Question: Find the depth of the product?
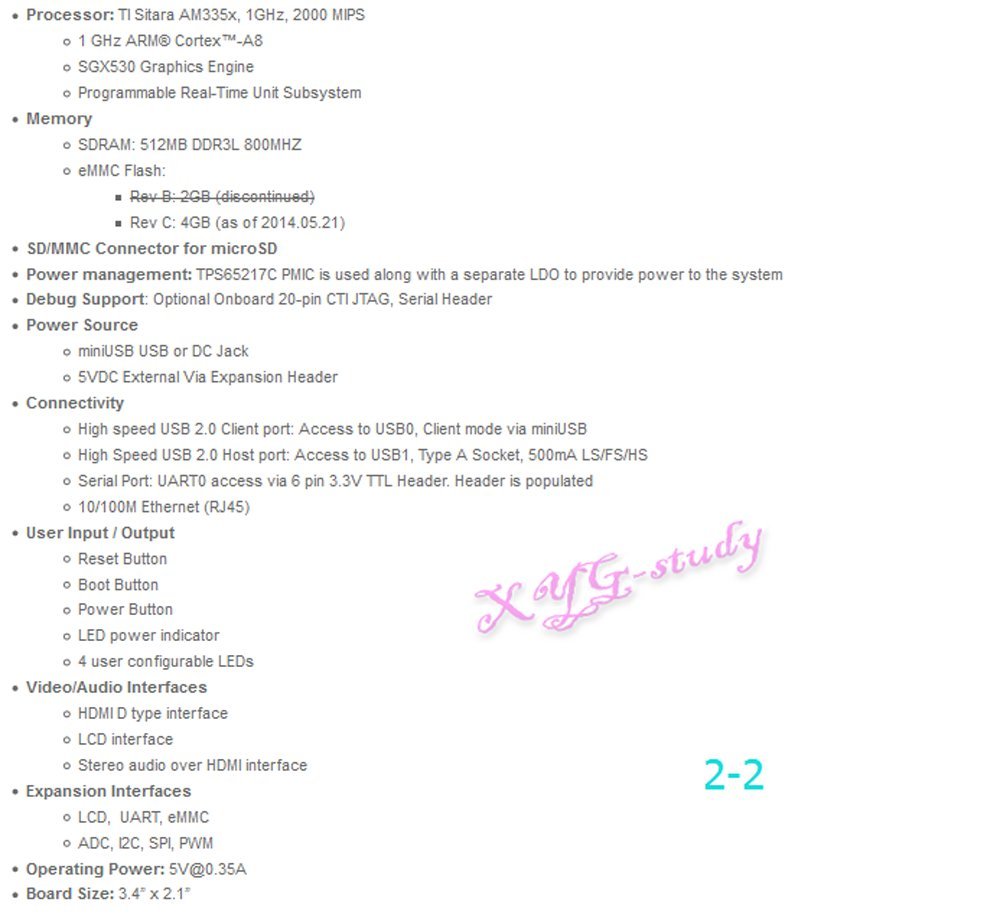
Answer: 3.4 inch